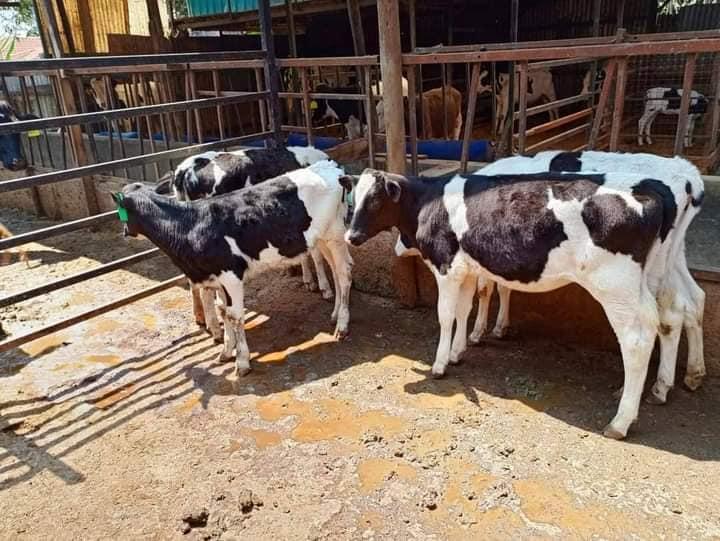
Ndama hawa ambao wana afya nzuri wanaonekana kustawishwa kwa njia ambayo ni salama. Ndama hawa ambao wamezuiliwa na kuwekwa hapa ili angalau wapate jua wanaonekana kuwa ni ndama ambao watakuwa ngombe wazuri wa maziwa.